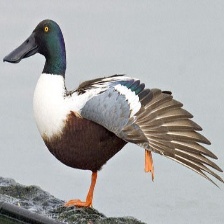
Species: NORTHERN SHOVELER
Scientific name: SPATULA CLYPEATA
ImageNet parent category: drake